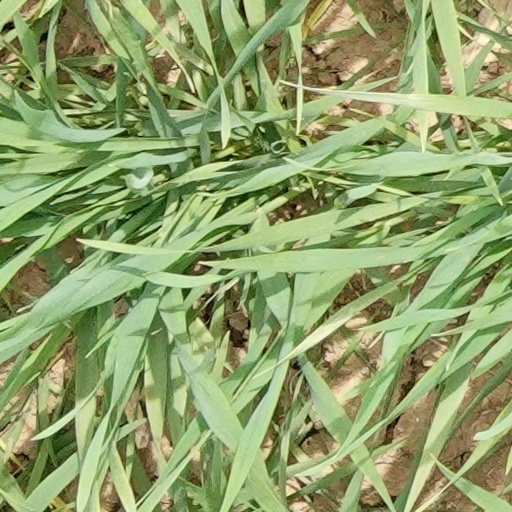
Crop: wheat